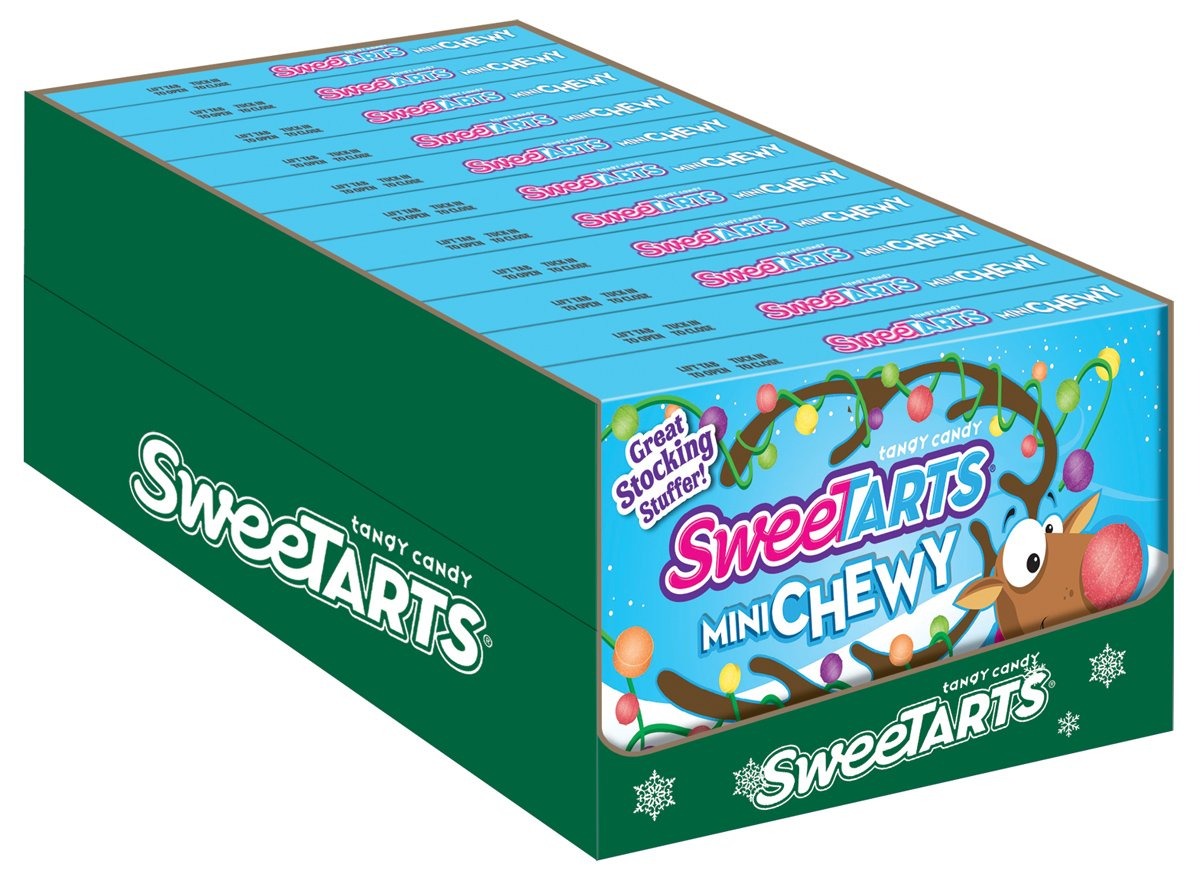
Item Name: SweeTARTS Mini Chewy Theater Box,3.75 oz (Pack of 12)
Bullet Point 1: SOUR CHEWY CANDY TREATS: Contains (12) 3.75-ounce boxes of SweeTarts Mini Chewy Candy
Bullet Point 2: A FESTIVE HOLIDAY EXPERIENCE: Mini Chewy SweeTARTS deliver the classic SweeTARTS flavor fusion in a chewy, coated candy that floods the taste buds with tangy flavor in an amazing way
Bullet Point 3: ENDLESS WAYS TO ENJOY: The perfect Christmas candy stocking stuffers, a great gag gift, or a hilarious addition to your holiday party confectionery offerings
Bullet Point 4: MAKE SWEET MEMORIES: This assortment of sour fruit flavors is sure to surprise and delight with every bite; kids, teens, and adults will enjoy family time all holiday season
Bullet Point 5: CLASSIC QUALITY, FAVORITE FLAVORS: SweeTarts Mini Chewy candies are a tart and delightful twist on the classic holiday treat
Value: 3.75
Unit: Ounce

Price: 32